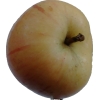
Label: Apple 14